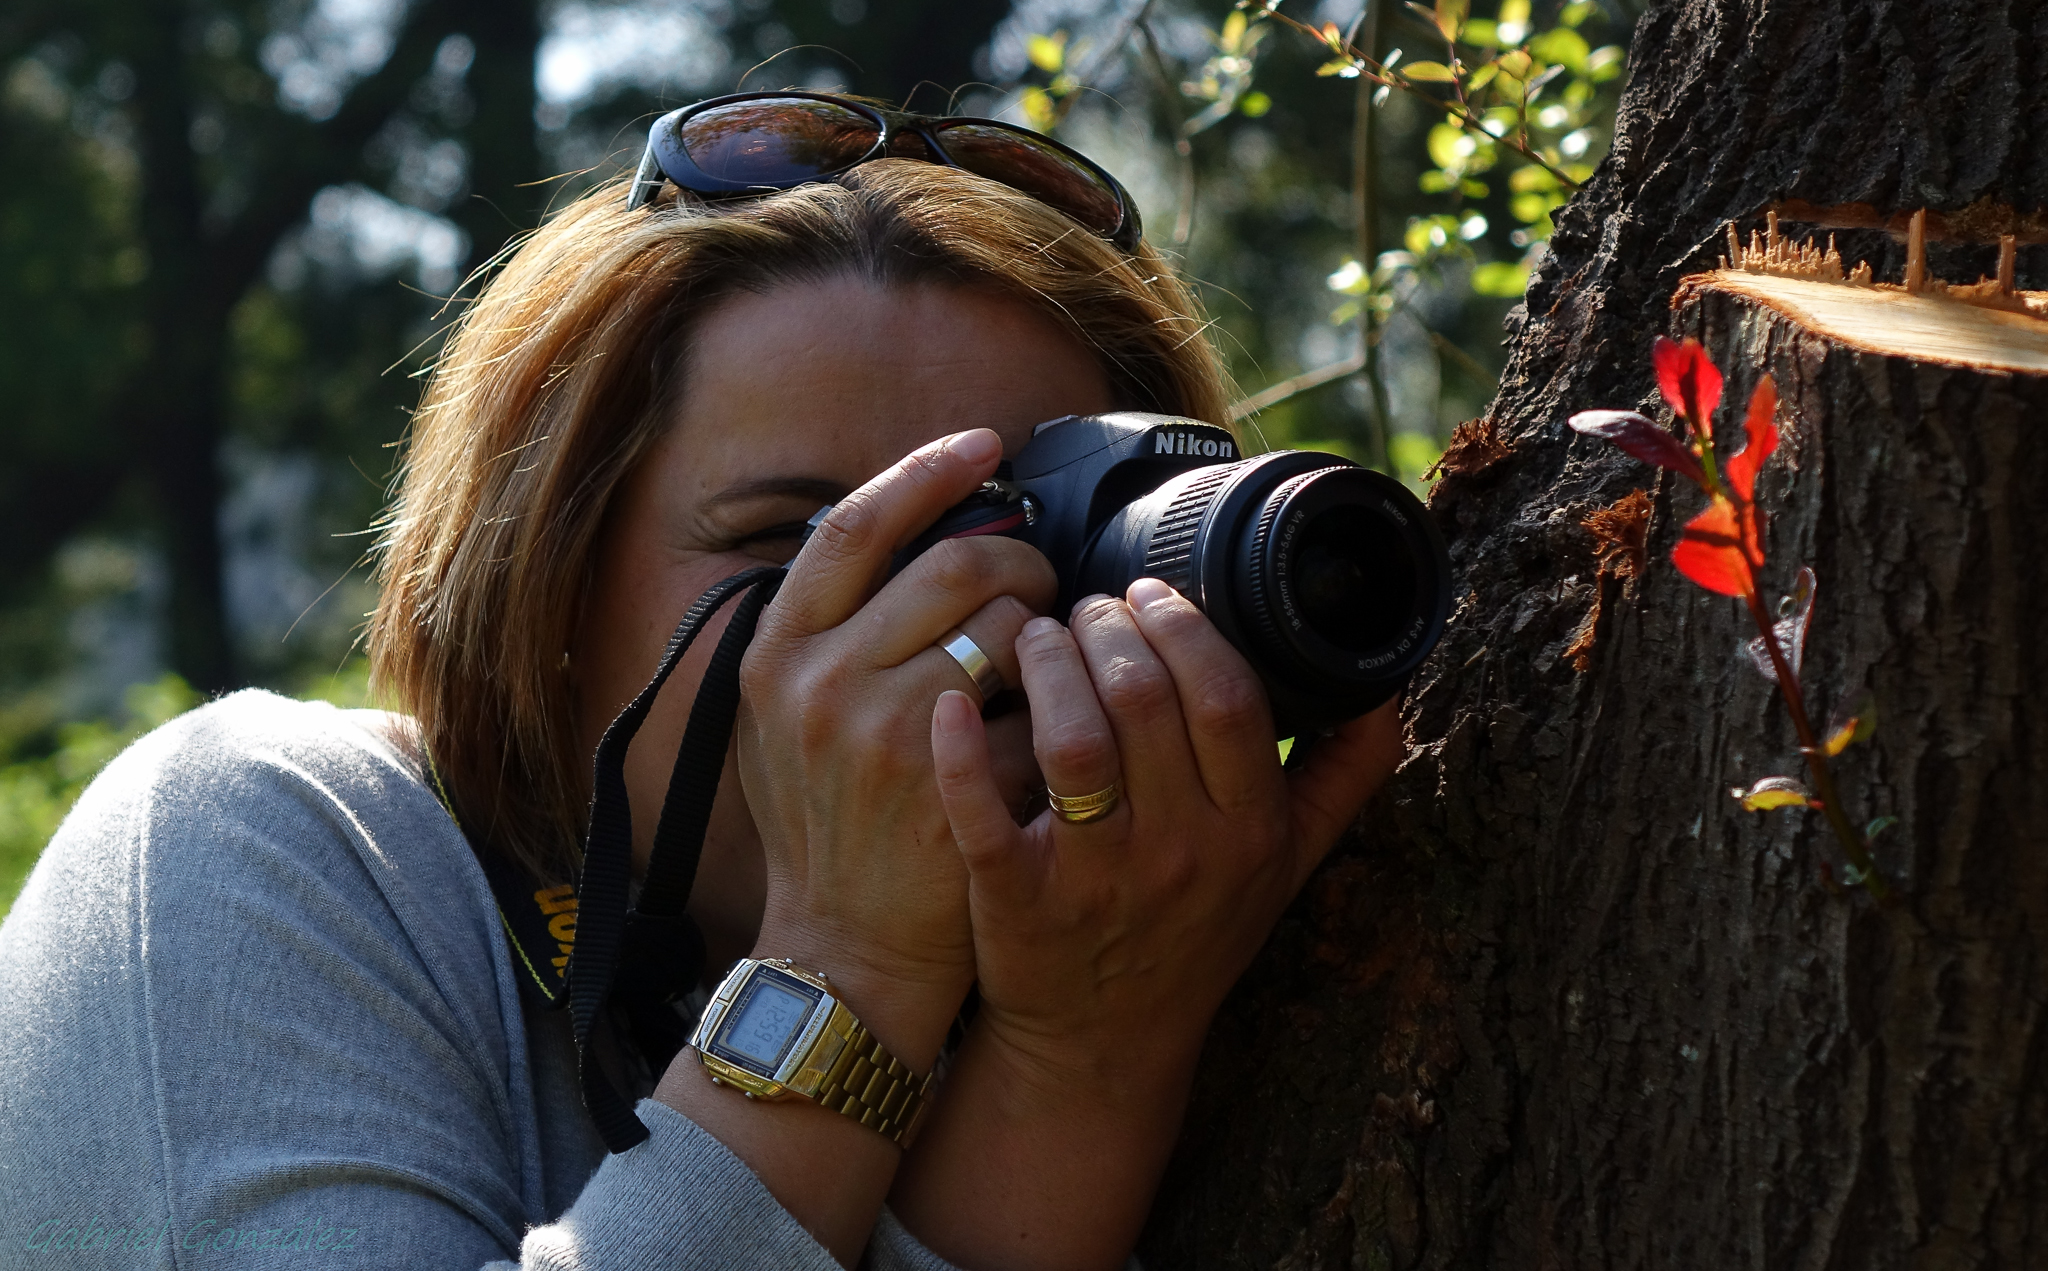
person, people, girl, portrait, spring, color, child, season, fun, glasses, photograph, beauty, emotion, retratos, ggl1, gaby1, xovesphoto, sonyrx10, rx10, gphoto, xelodegalicia, personas, interaction, gabrielcoru a, cursofotograf a